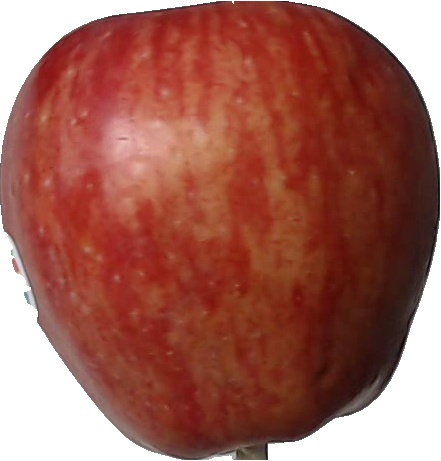
Label: apple_red_1